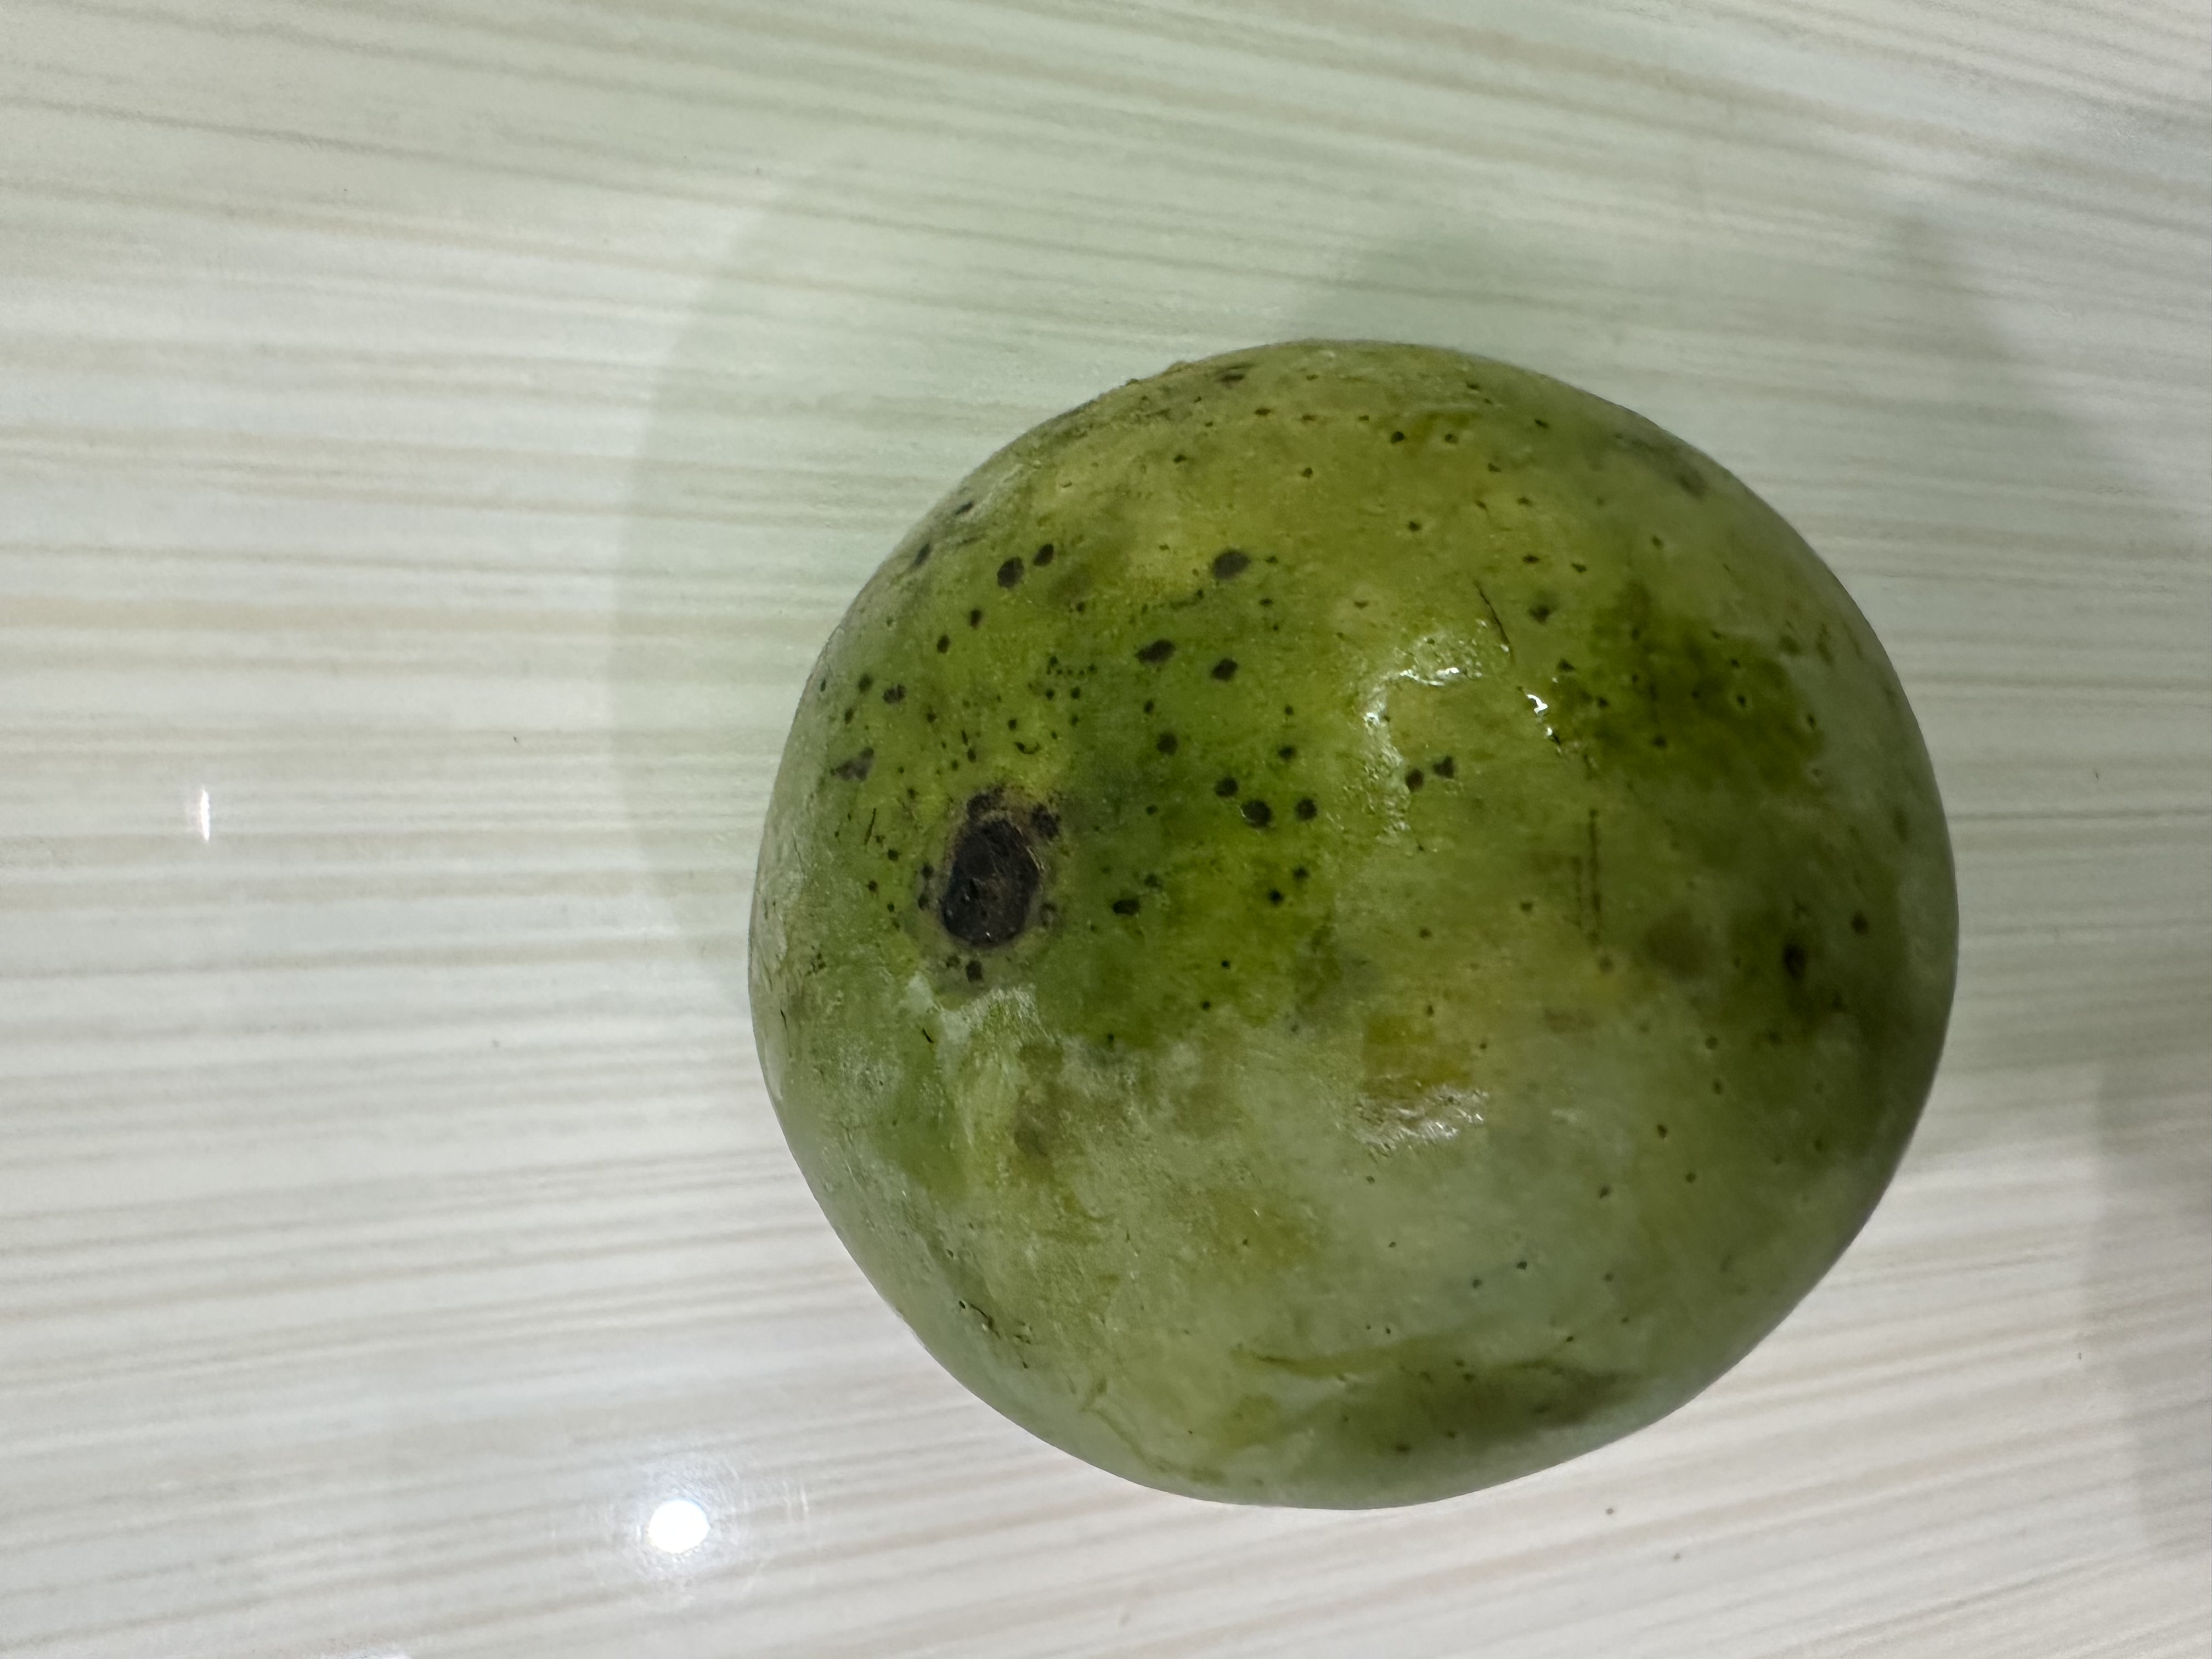
Mango variety: Harivanga